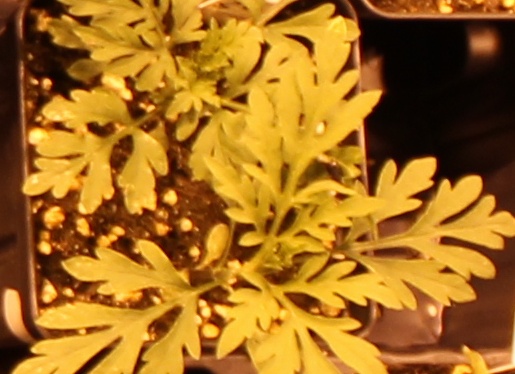
Label: Ragweed